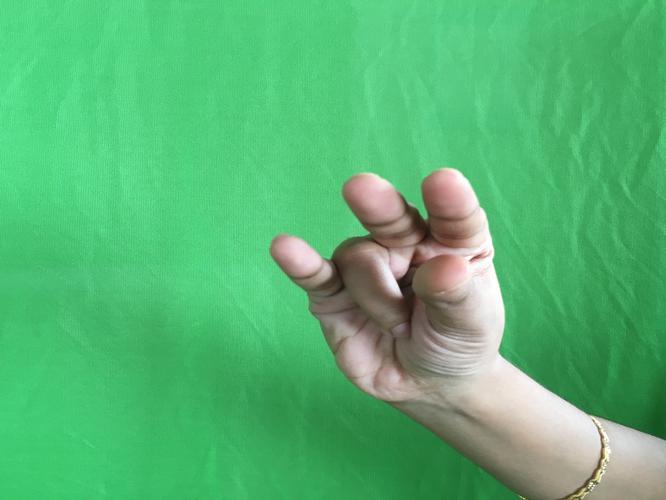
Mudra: Kangulam
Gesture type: single_hand